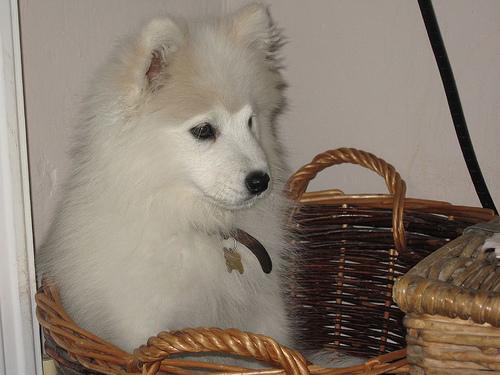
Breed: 2192-n000088-Samoyed